Reiley-Reeves House

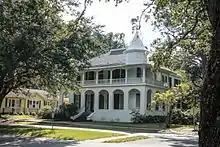
Reiley-Reeves House in Baton Rouge, LA from across Park Ave

The house was listed on the National Register of Historic Places on May 24, 1979. It was also added as a contributing resource to the Roseland Terrace Historic District at the time of its creation on March 11, 1982.